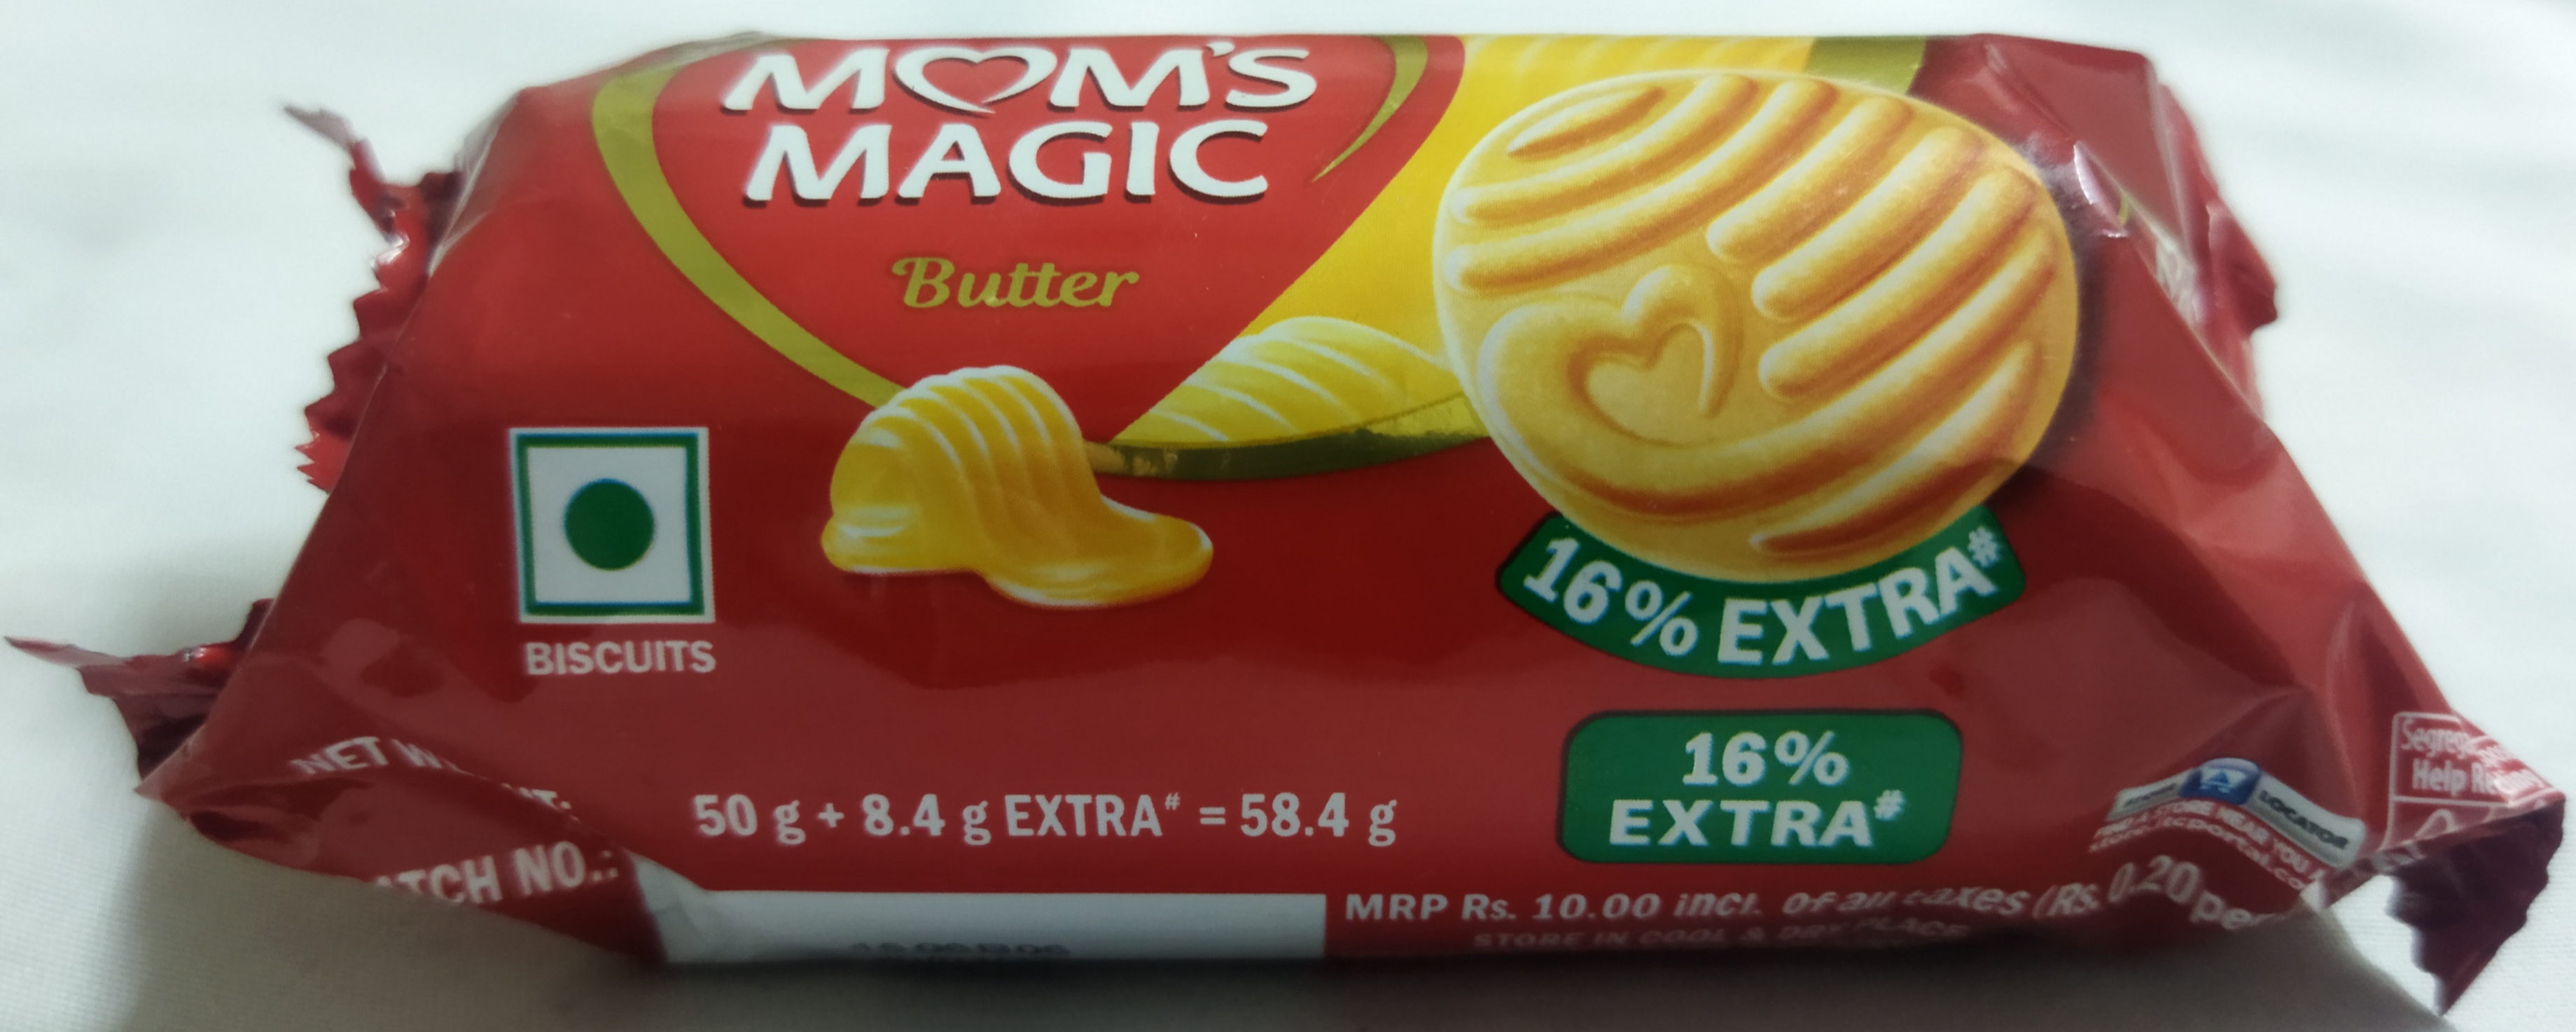
Label: plastics